Joymoti (1935 film)

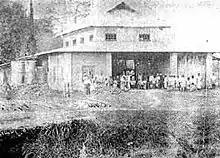
The first ever Assamese film studio at the Bholaguri Tea Estate

Although shooting at the Chitraban Studio started in April 1933, it faced an initial delay as Jyoti Prasad was unable to find a suitable young woman to play "Joymoti", as well as actors for a few other roles. This was inspired by Jyoti Prasad's desire to liberate cinema from that "uncertain" reputation. After a prolonged search and detailed interviews, he discovered Aideu Handique in a remote village near Golaghat, for the role of Joymoti: she was to become the first actress of Assamese cinema. He then brought together the other chosen actors, of whom some had never seen a film, to acquaint them with his characters.